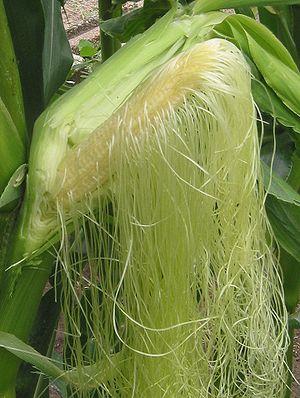
Le maïs, appelé blé d’Inde au Canada, est une plante herbacée tropicale annuelle de la famille des Poacées, largement cultivée comme céréale pour ses grains riches en amidon, mais aussi comme plante fourragère. Le terme désigne aussi le grain de maïs lui-même.